Savage Mostyn

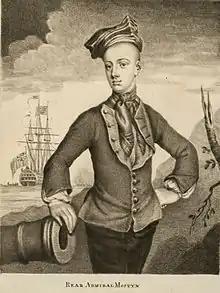

Vice-Admiral Savage Mostyn ( – 16 September 1757) was an officer of the Royal Navy who saw service during the War of the Austrian Succession and the Seven Years' War. He embarked on a political career, and was a Member of Parliament, Comptroller of the Navy, and one of the Lords of the Admiralty.